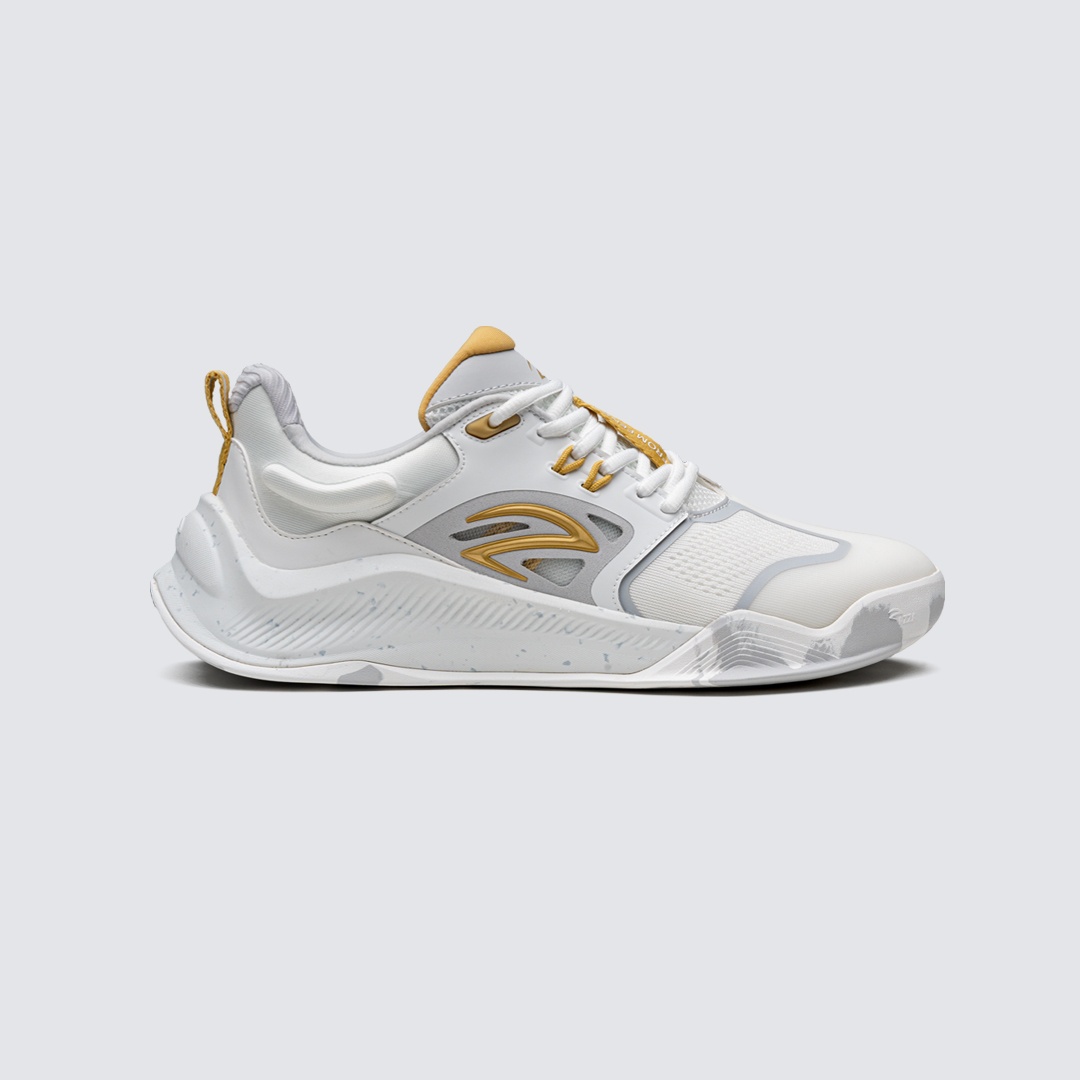
15/14 Gold Fencing Shoes
AZZA Fencing 15/14 – Gold The AZZA 15/14 fencing shoe is built on the reality of the piste: explosive footwork, sudden lunges, repeated impacts, and constant directional changes. Designed by world-class fencers , and engineered with advanced shock absorption, the 15/14 provides stability, grip, and real injury-prevention , so you can train harder, longer, and with confidence. The dual-density midsole cushions every landing while maintaining reactivity for take-off. Its reinforced sidewall and heel cage provide support during powerful lunges and fast recoveries, helping reduce stress on the Achilles tendon, knees, and ankles . On the outsole, a high-traction grip pattern delivers precise control on all piste surfaces: dry, humid, or metallic, ensuring every step is sharp, secure, and efficient. Built from years of international competition experience, the 15/14 blends athlete insight with functional design to help fencers of all levels train safely and perform fearlessly. Colorways: Gold / White Sport: Fencing (all weapons) Surface: Indoor piste use
Brand: Premium Fencing Shoes - Azza Fencing
Category: Sporting Goods > Athletics > Fencing